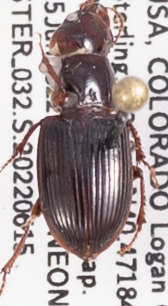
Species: Cratacanthus dubius
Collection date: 2022-06-15
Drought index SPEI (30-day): -0.528
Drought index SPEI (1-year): -2.09
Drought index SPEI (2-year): -2.09